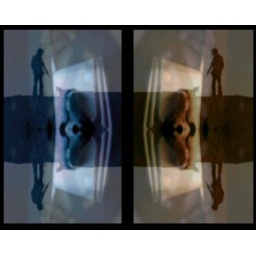
Inspired by Malvern - sadness reflected in a mirror and moon through tree